Battle of Fort Washington

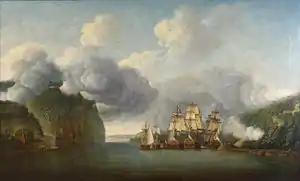
British warships trying to pass between Forts Washington and Lee

During the American Revolutionary War, Fort Washington was located at the highest point of the island of Manhattan, along a large outcropping of Manhattan schist near its northernmost tip. Along with Fort Lee, located just across the Hudson River atop the New Jersey Palisades, the twin forts were intended to protect the lower Hudson from British warships.